Prasterone

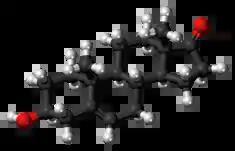

Prasterone, also known as dehydroepiandrosterone (DHEA) and sold under the brand name Intrarosa among others, is a medication as well as over-the-counter dietary supplement which is used to correct DHEA deficiency due to adrenal insufficiency or old age, as a component of menopausal hormone therapy, to treat painful sexual intercourse due to vaginal atrophy, and to prepare the cervix for childbirth, among other uses. It is taken by mouth, by application to the skin, in through the vagina, or by injection into muscle.